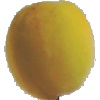
Label: Peach 2